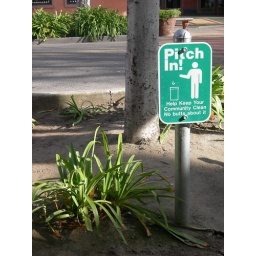
On the east coast signs detailing littering come in the form of a threat...$500 fine